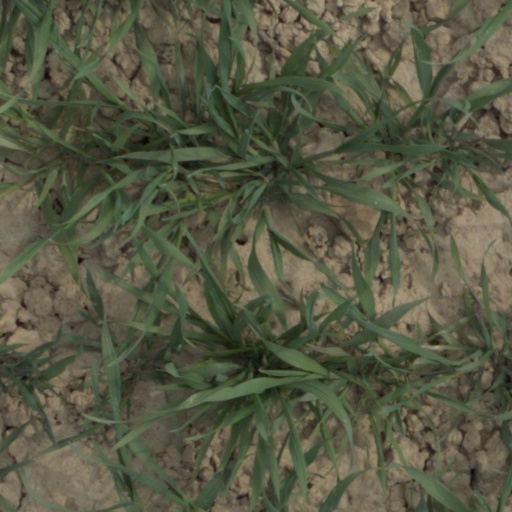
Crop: wheat